Schooled (novel)

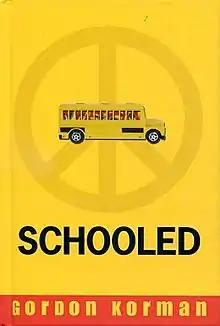

Schooled is a 2007 coming-of-age young adult novel by Canadian author Gordon Korman.